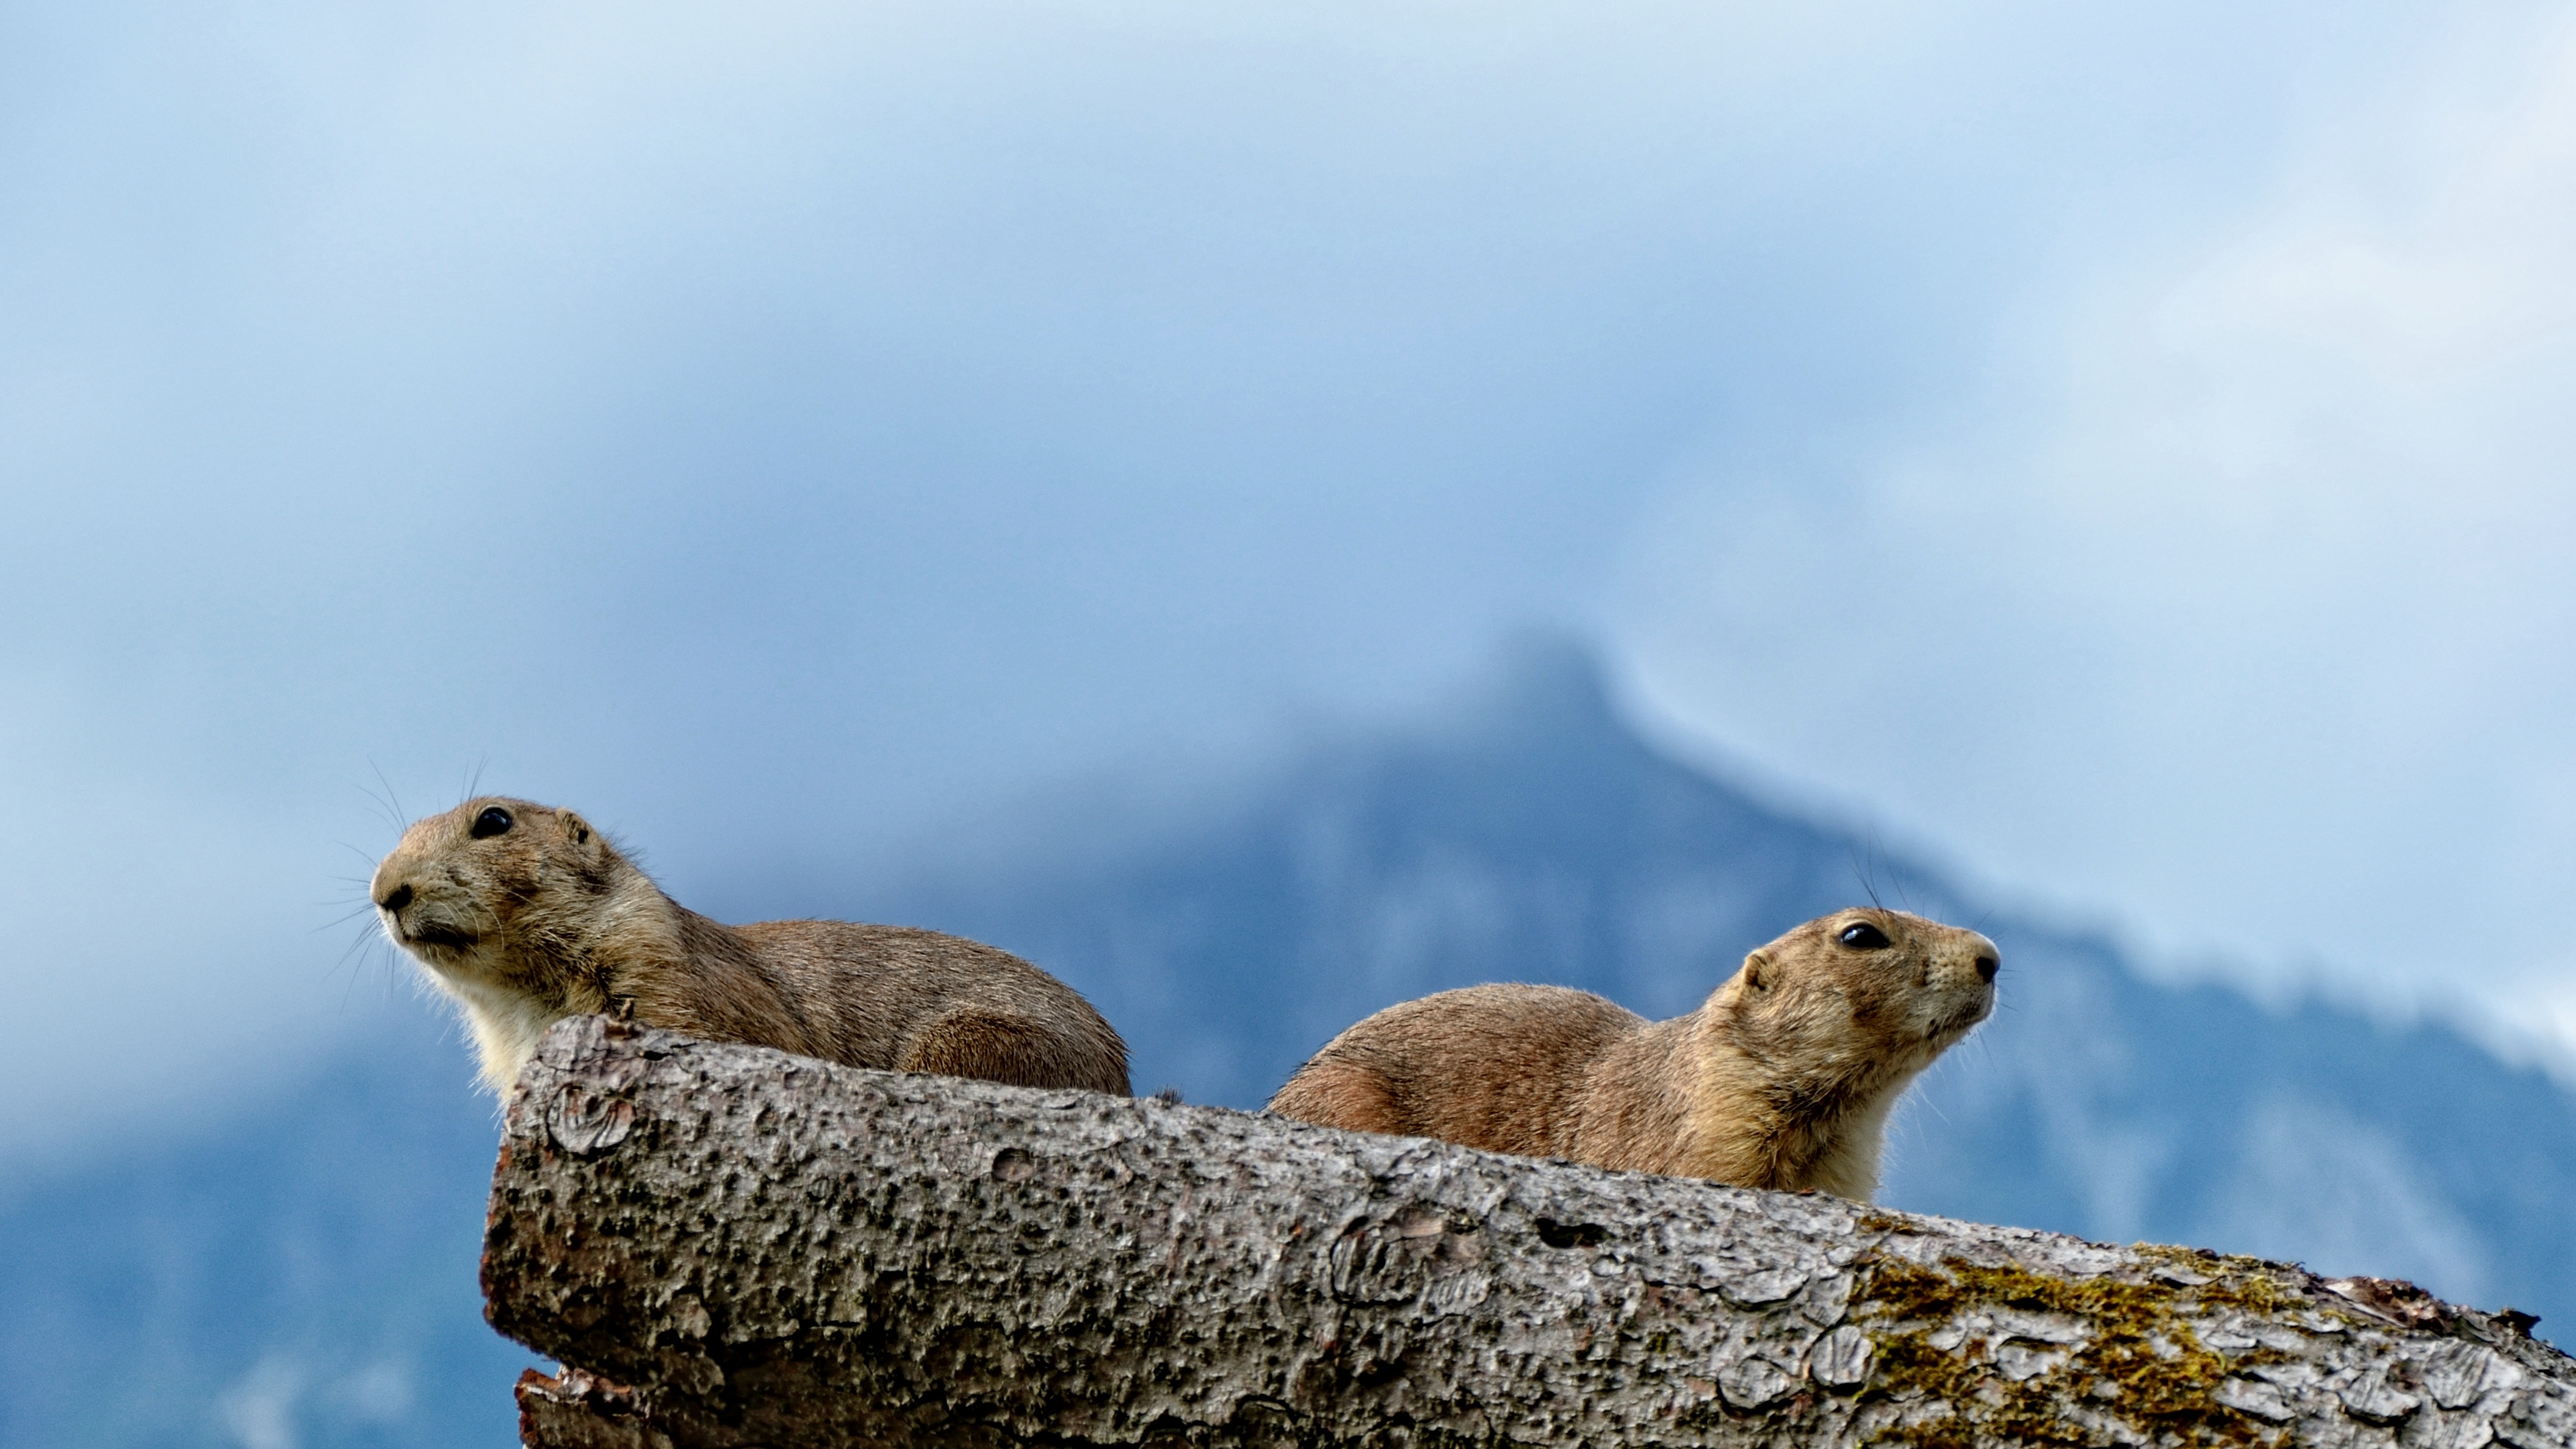
watch, nature, snow, ground, wildlife, mammal, squirrel, rodent, fauna, wild animal, rodents, earth, marble, look, vertebrate, curious, otter, marmot, guards, prairie dog, gophers, marmota, munggen, mankei